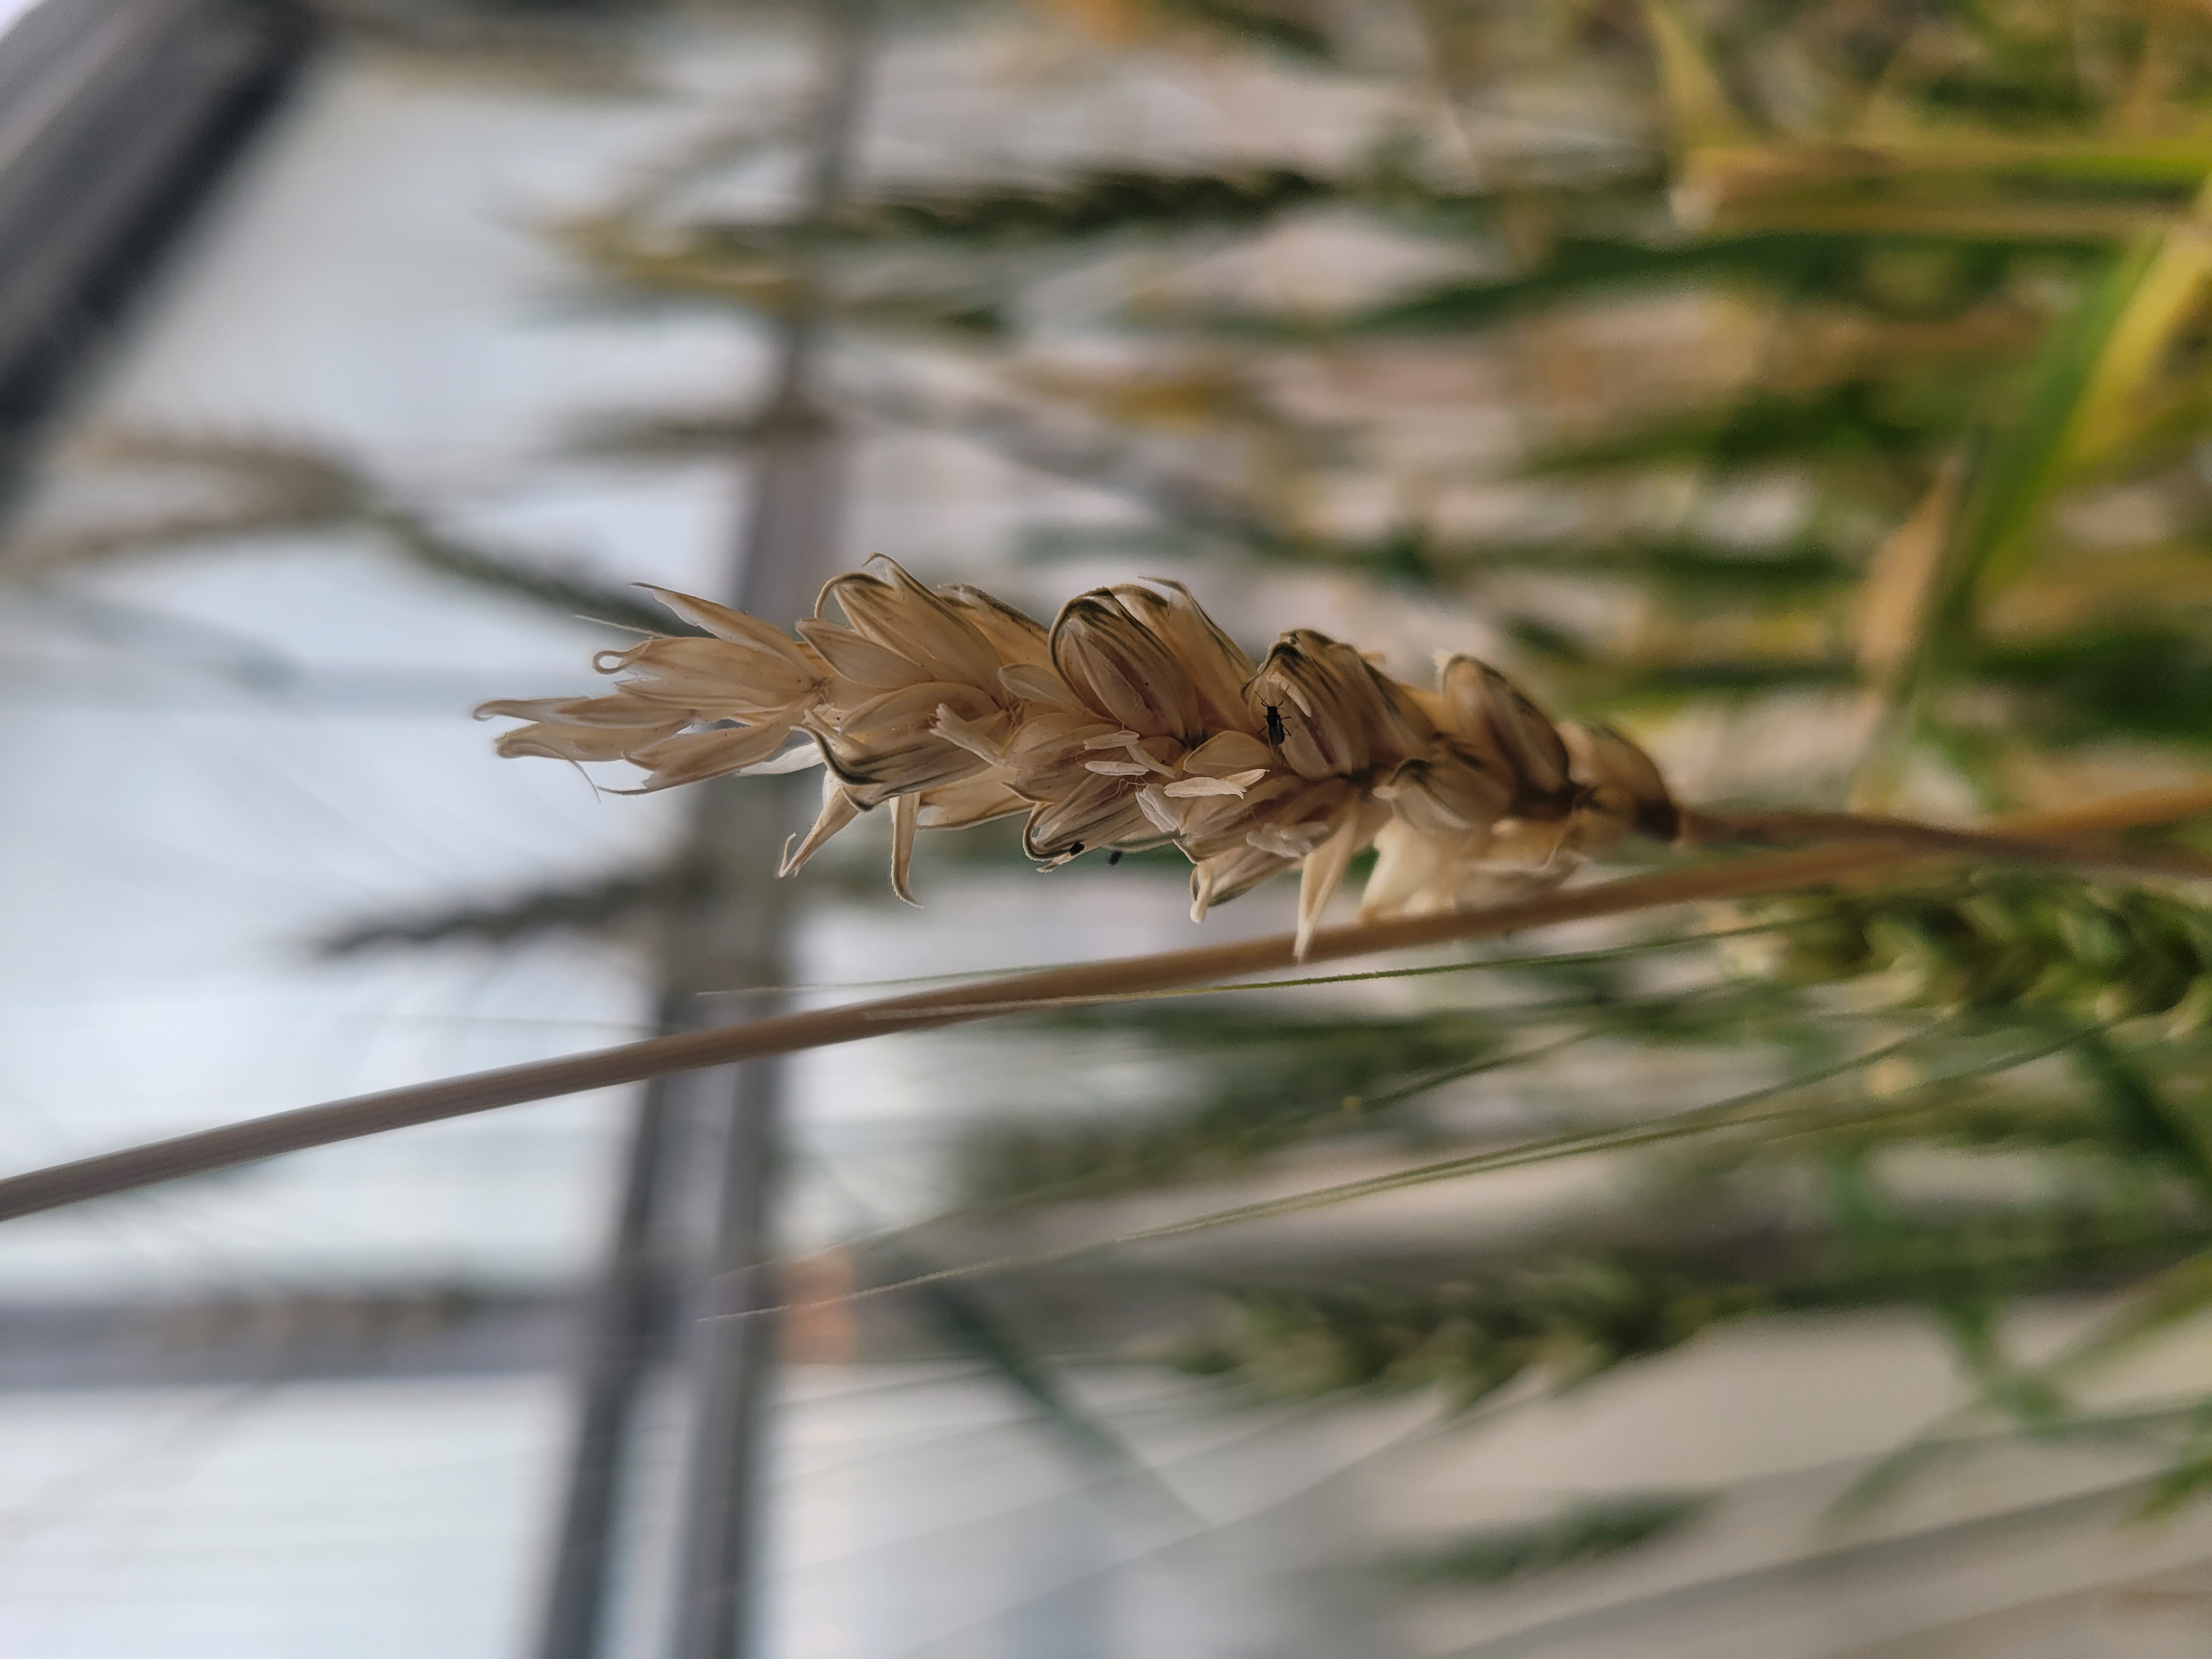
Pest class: bird_cherry_oat_aphid